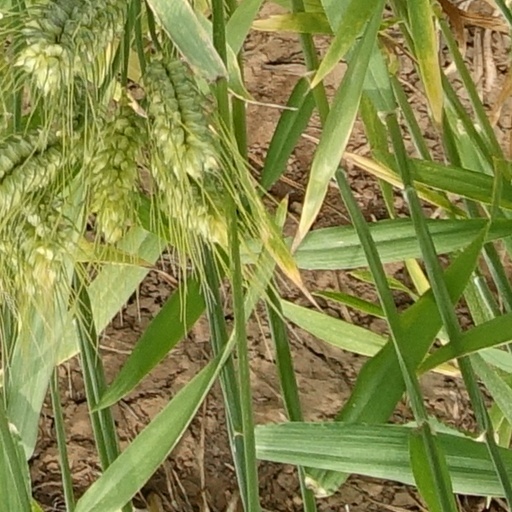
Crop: wheat